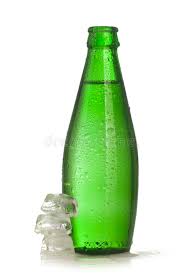
Label: glass